Stadsbank van Lening, Amsterdam

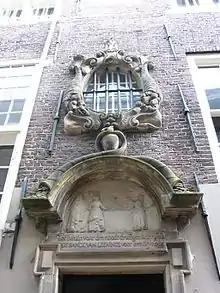
Side entrance

The bank was built in 1614 as a conversion of an old warehouse used by the poorhouse O.Z. Huiszittenhuis that had been used to store peat for the inhabitants. In 1658 the poet Joost van den Vondel became a clerk there. He worked a total of 10 years for the bank and his "bank chair" has been kept.